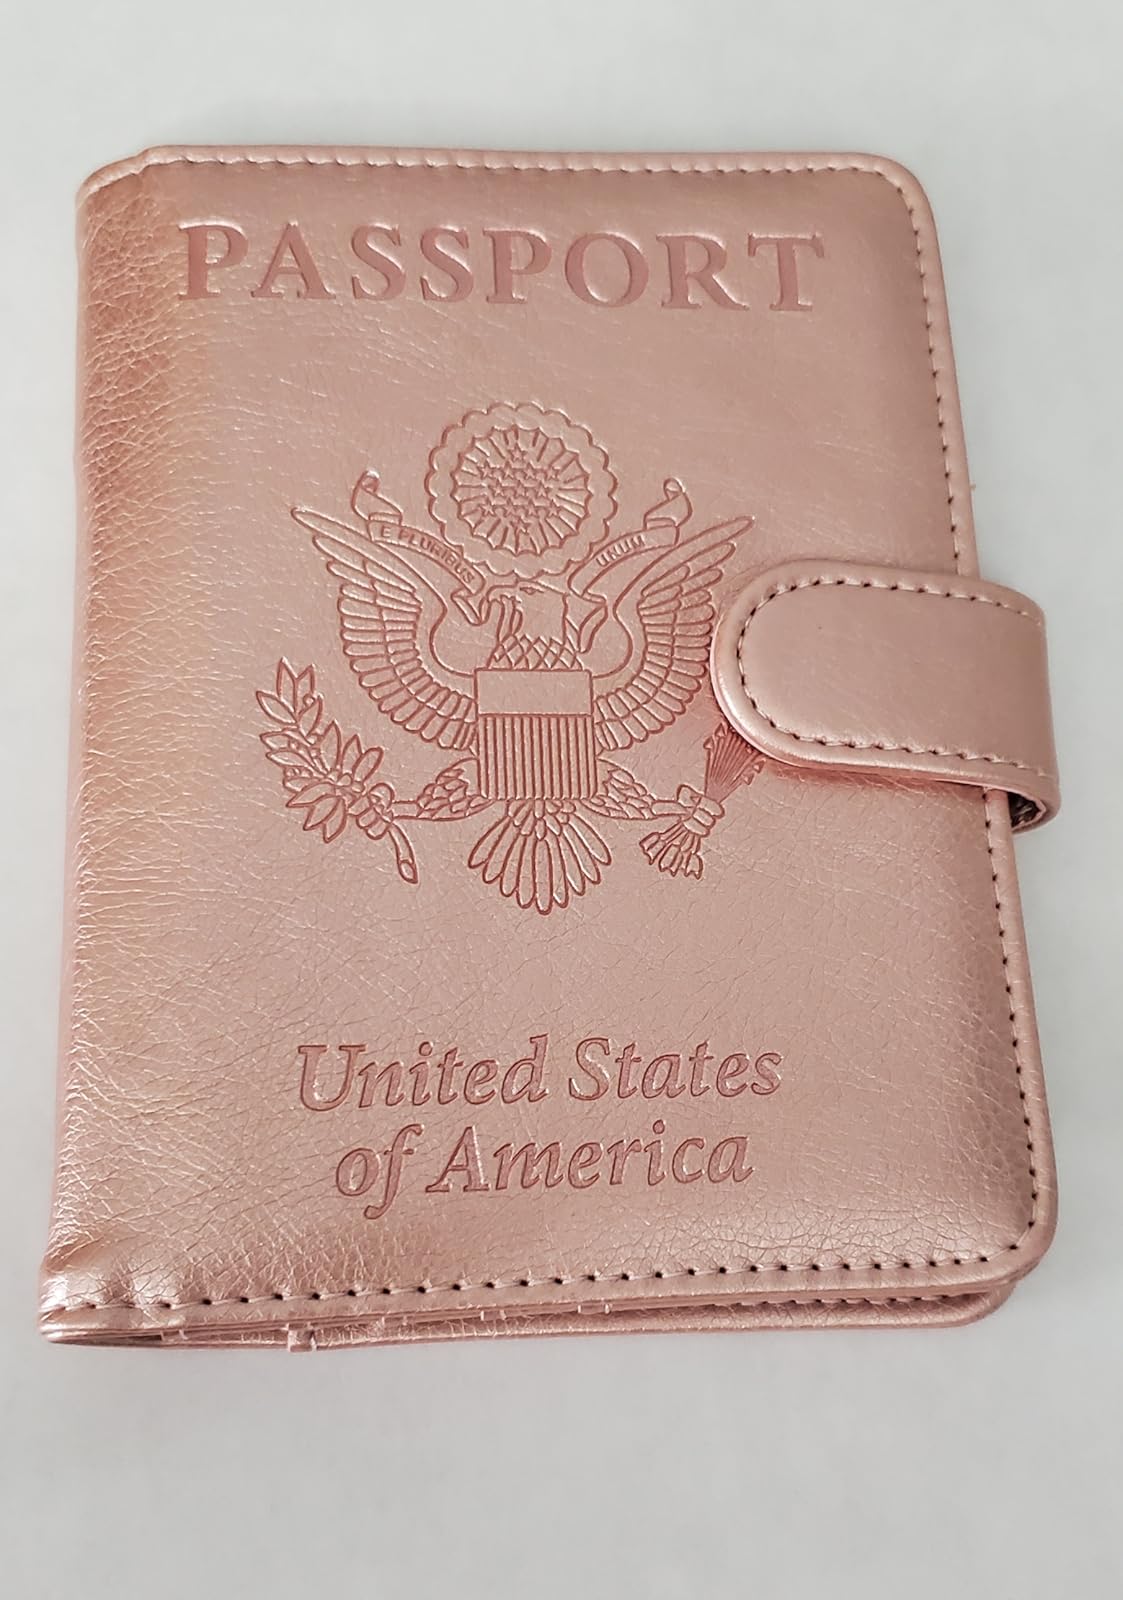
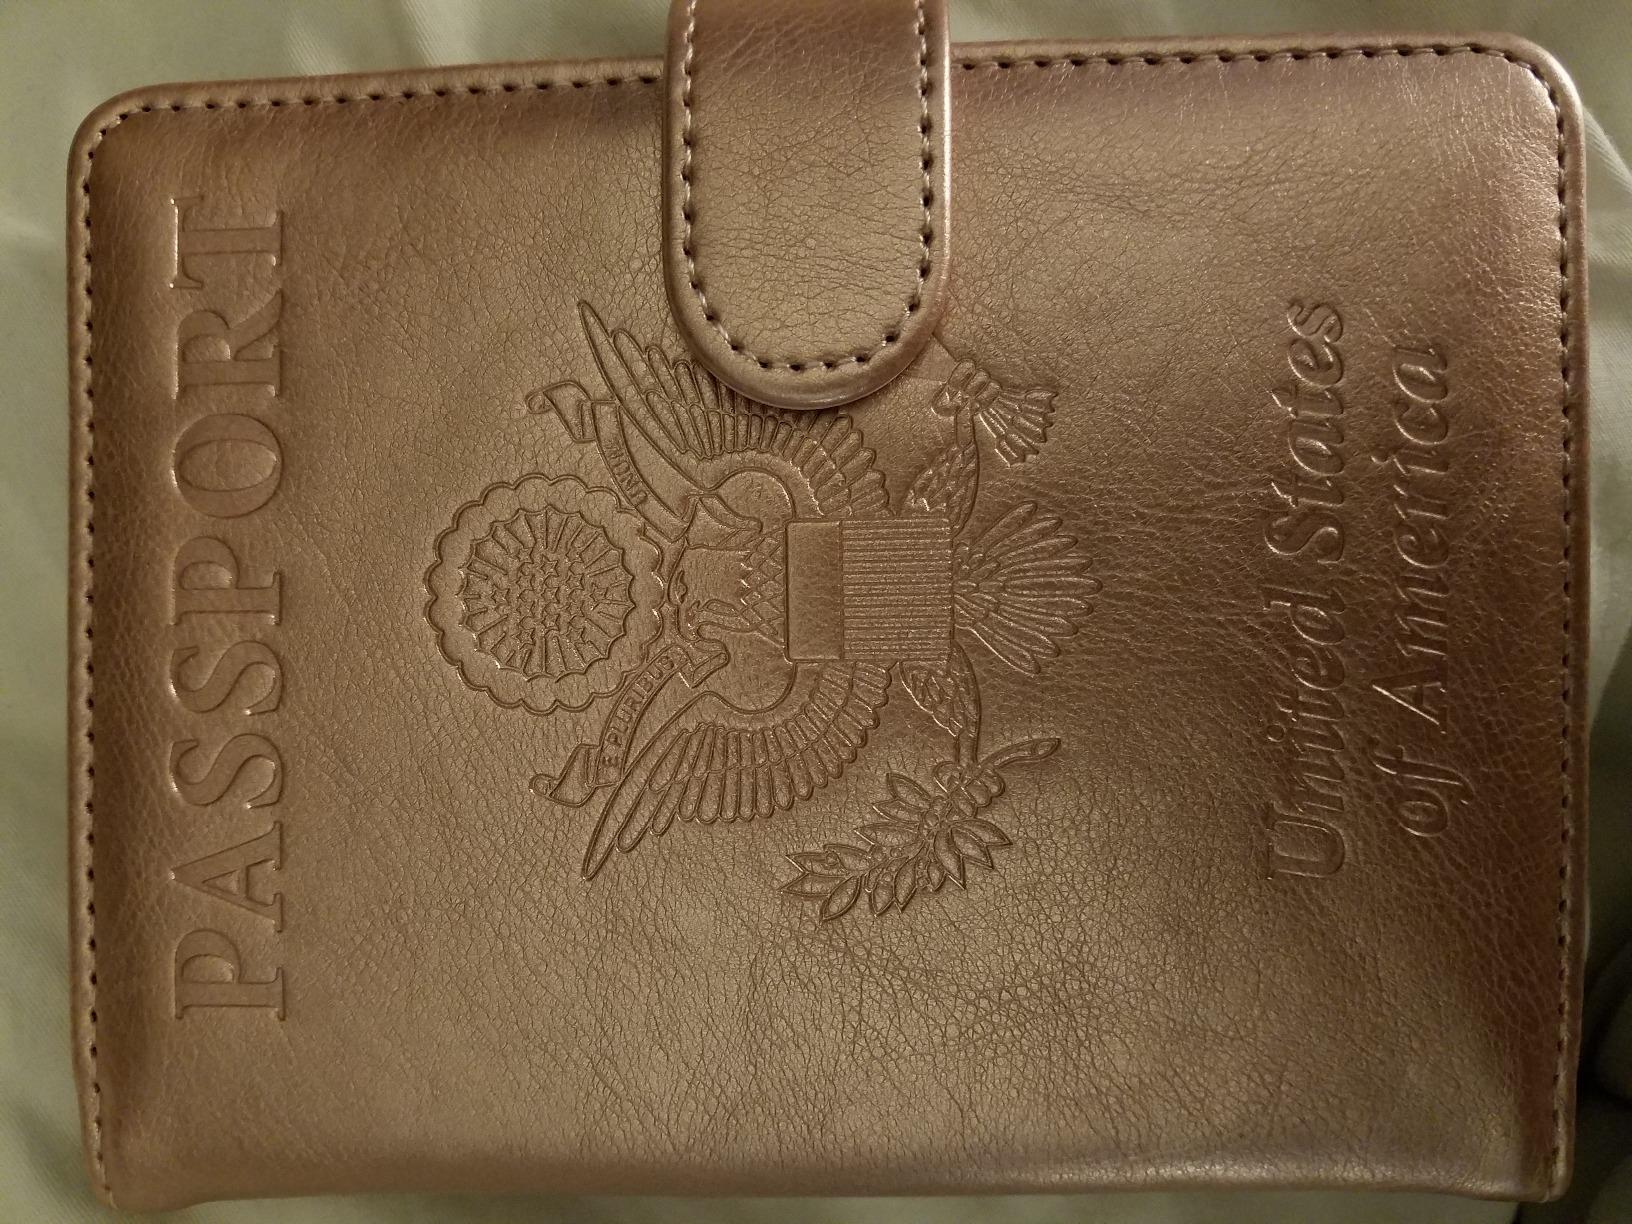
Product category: accessories_wallet
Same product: yes